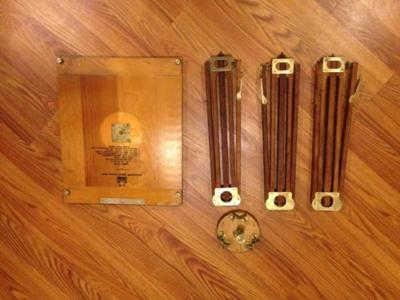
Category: table